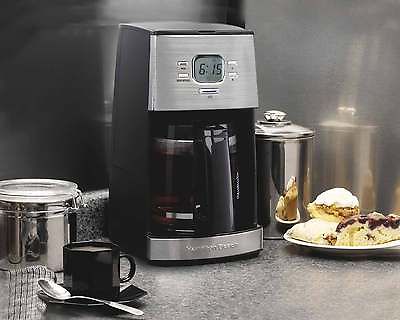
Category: coffee maker